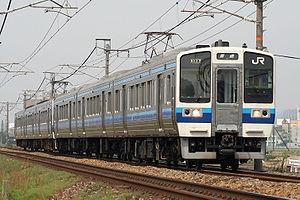
La ligne principale Sanyō est une ligne ferroviaire de l'ouest de l'île de Honshu au Japon. Elle relie la gare de Kobe à celle de Moji à Kitakyūshū. La ligne longe la côte nord de la mer intérieure de Seto. La ligne du Shinkansen Sanyō a un parcours parallèle depuis 1972.